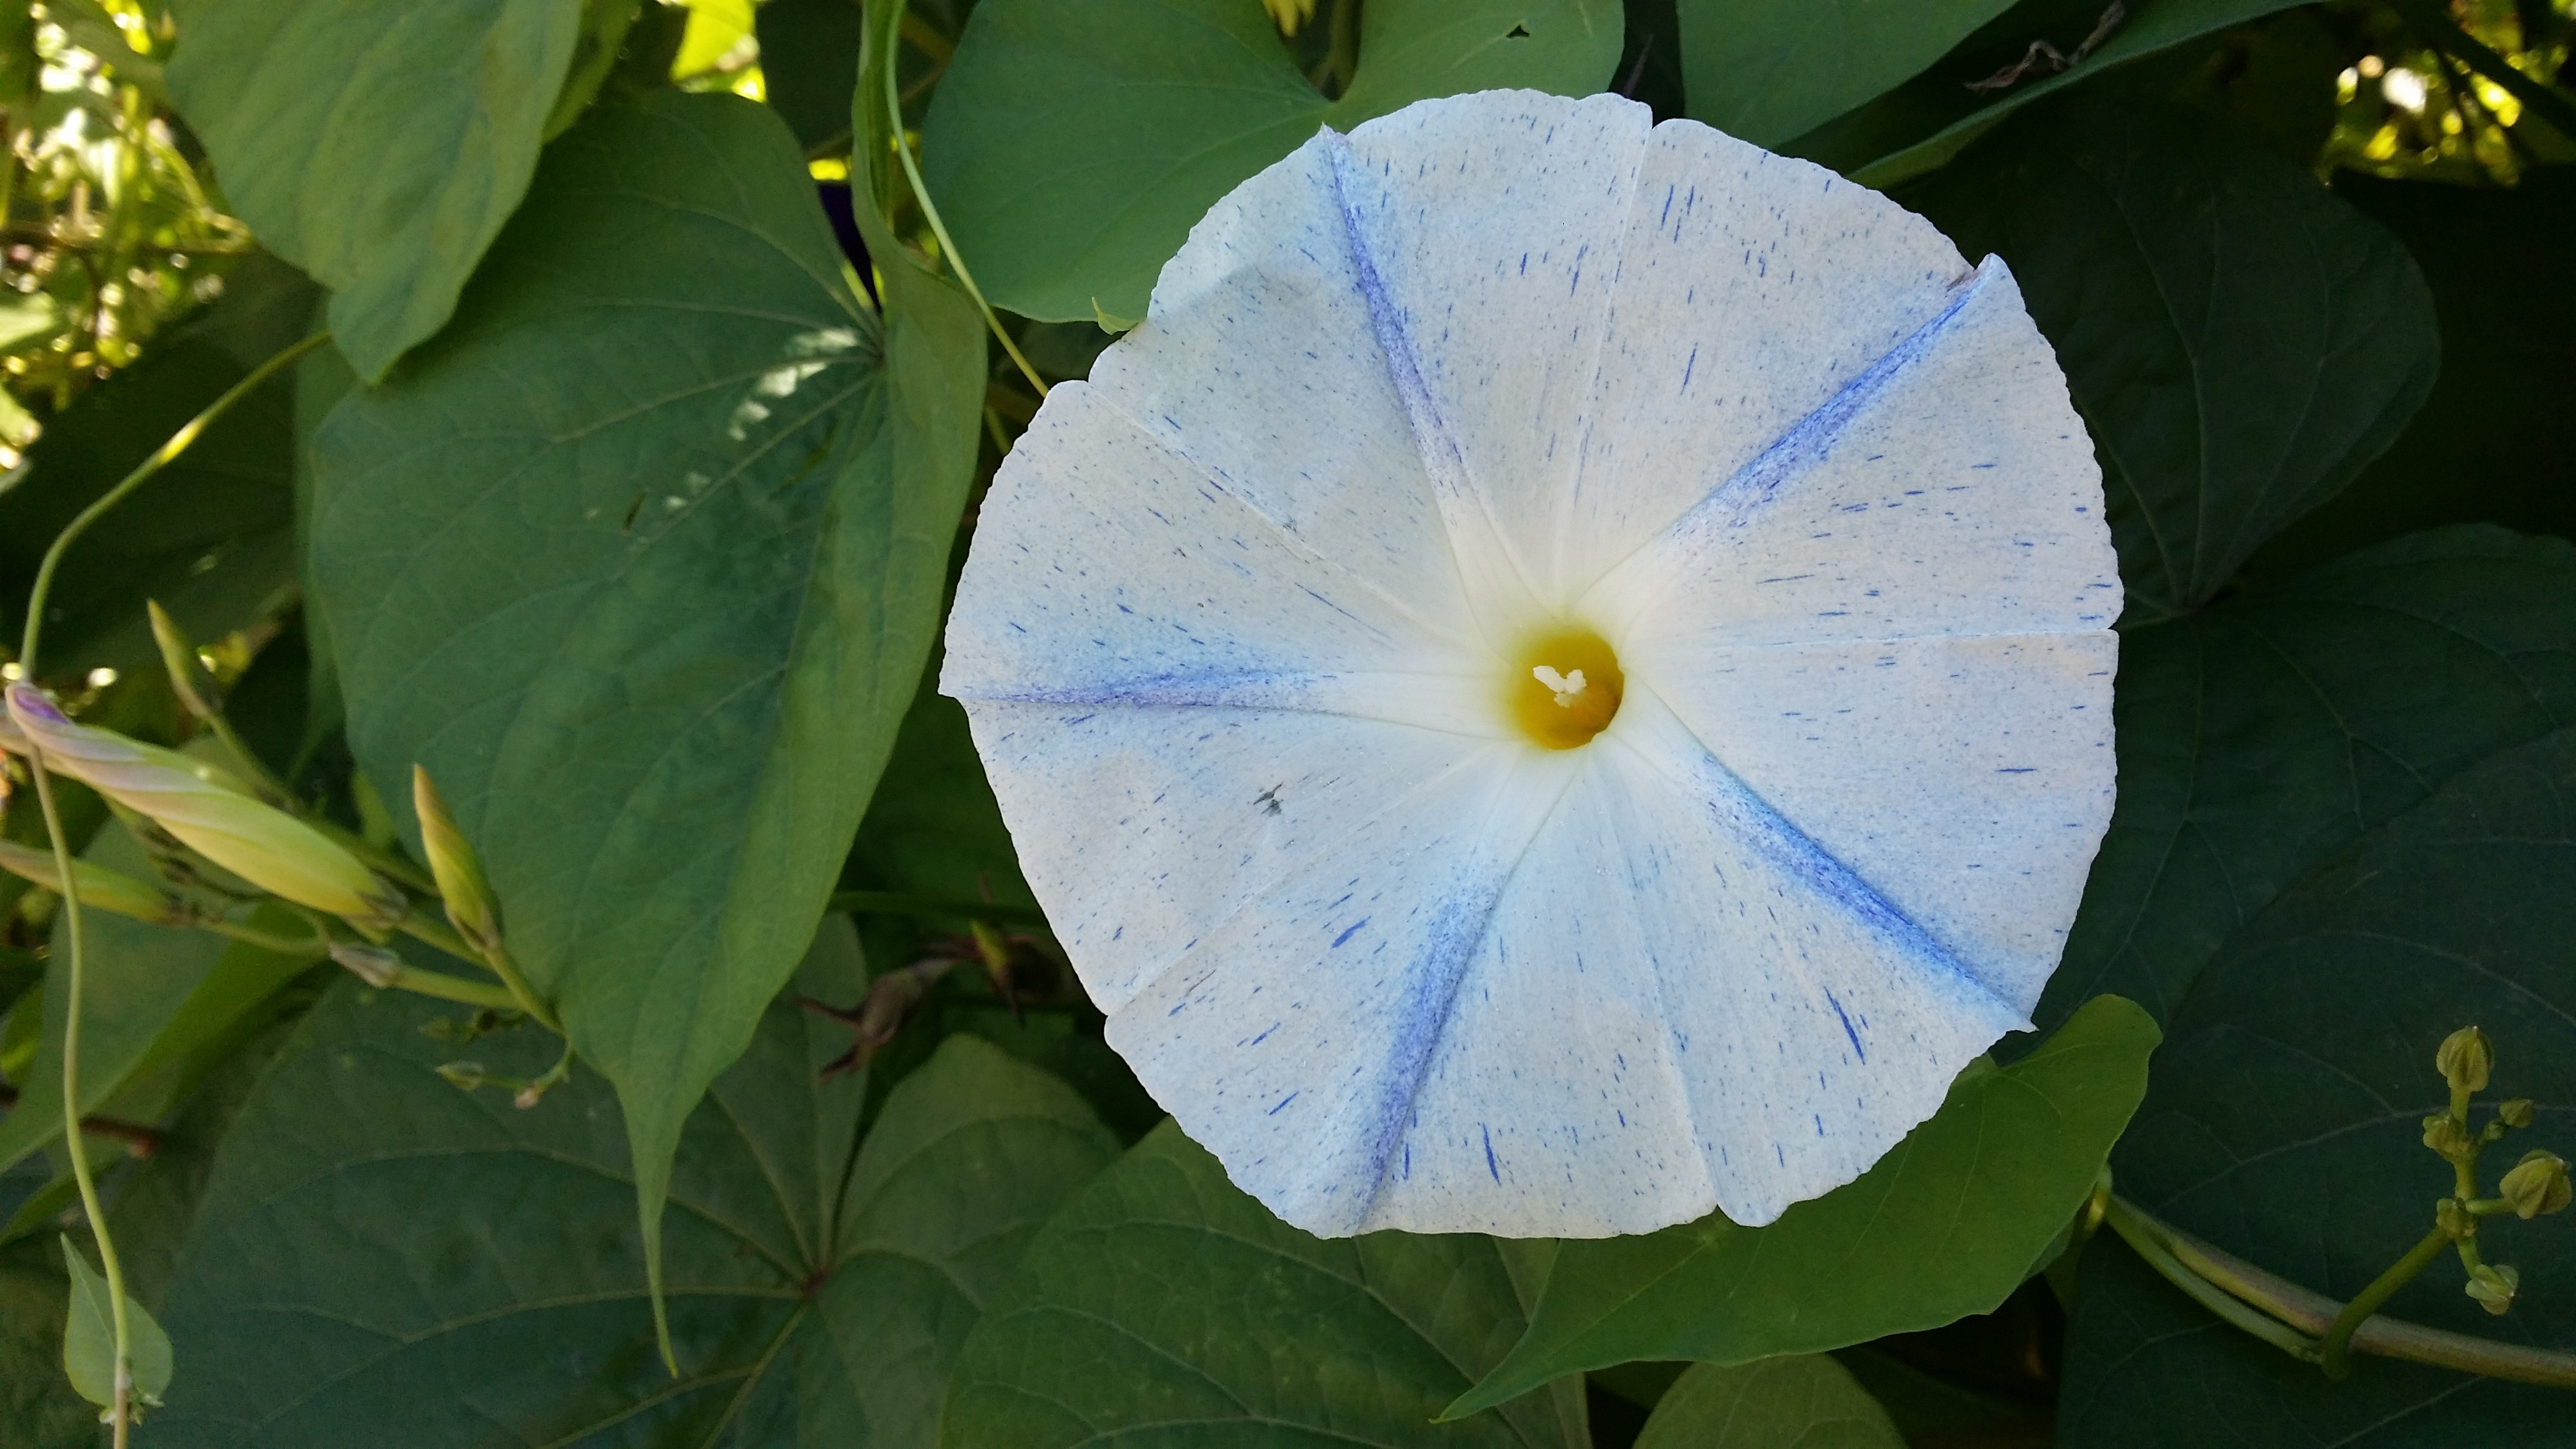
nature, blossom, plant, morning, leaf, flower, bloom, summer, green, botany, yellow, garden, flora, wildflower, gardening, glory, tropics, morning glory, moonflower, macro photography, flowering plant, land plant, morning glory family, beach moonflower